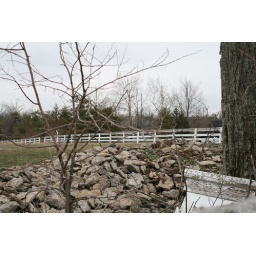
tumble of rocks near the road